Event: Nepal Earthquake
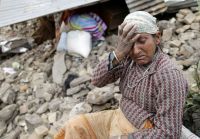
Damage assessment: damage